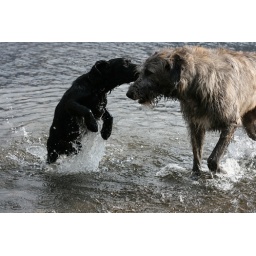
As you can see Max going for her head, in water on sand any where really